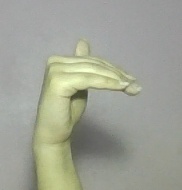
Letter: khaa